Stele of Sulaiman

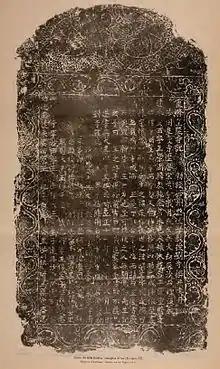
Stele commemorating the restoration of the Huangqing Temple in 1351.

The 1351 stele was erected to commemorate the restoration of the Huangqing Temple by Sulaiman and other benefactors. The inscription text, composed by Liu Qi, Director of Literary Studies of the Shazhou District, in the 8th month of the 11th year of the Zhizheng era (i.e. 1351) states that Sulaiman donated gold, silk, timber and other provisions for the temple's reconstruction, and that the monk Shoulang, who erected the 1348 stele, was responsible for keeping a register of donors. The inscription also notes that Sulaiman died when the restoration was completed, and so the principal benefactor listed at the end of the inscription is Sulaiman's son, Yaɣan-Šāh, the new Prince of Xining.